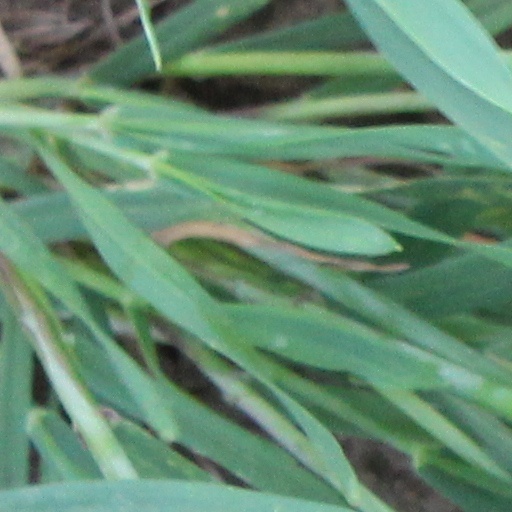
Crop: wheat